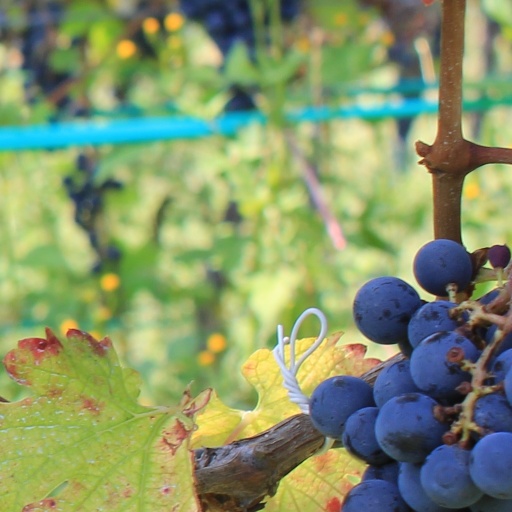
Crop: grape